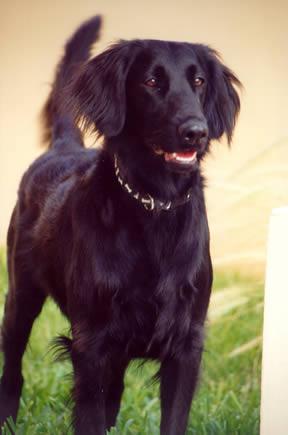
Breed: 206-n000047-flat_coated_retriever